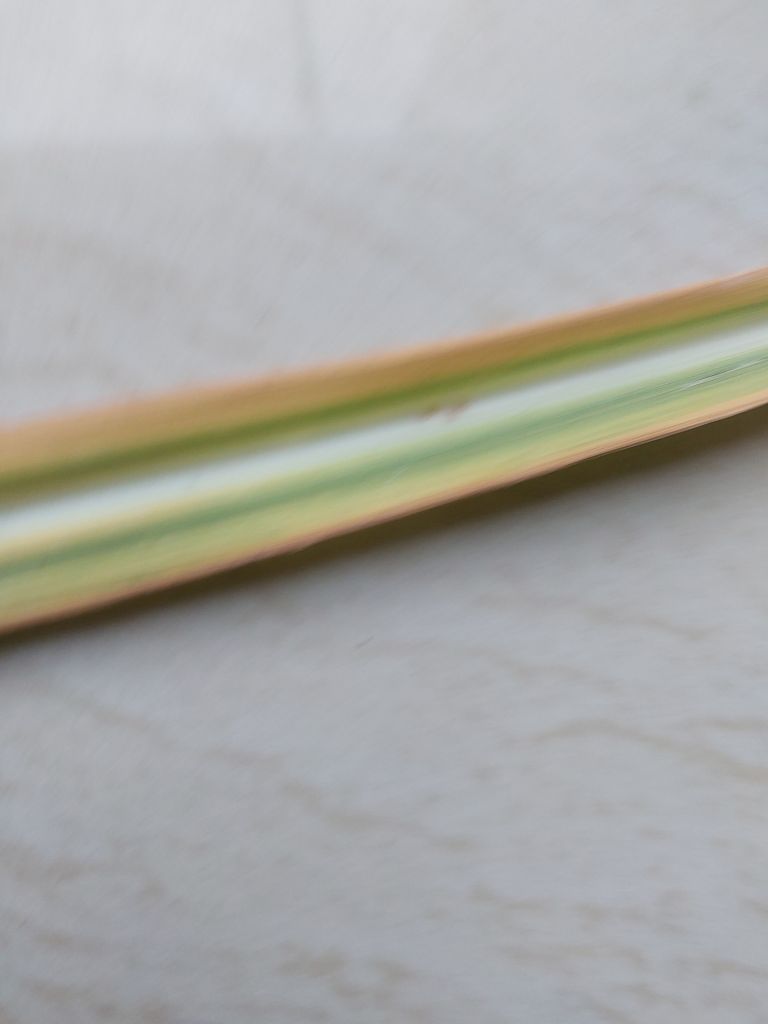
Label: Brown Spot